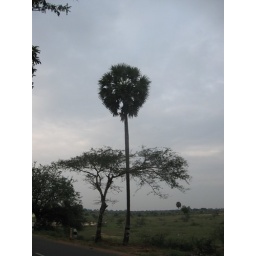
Palm tree whose seeds are sprouted in riverside sand beds, and used for food